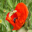
Label: poppy